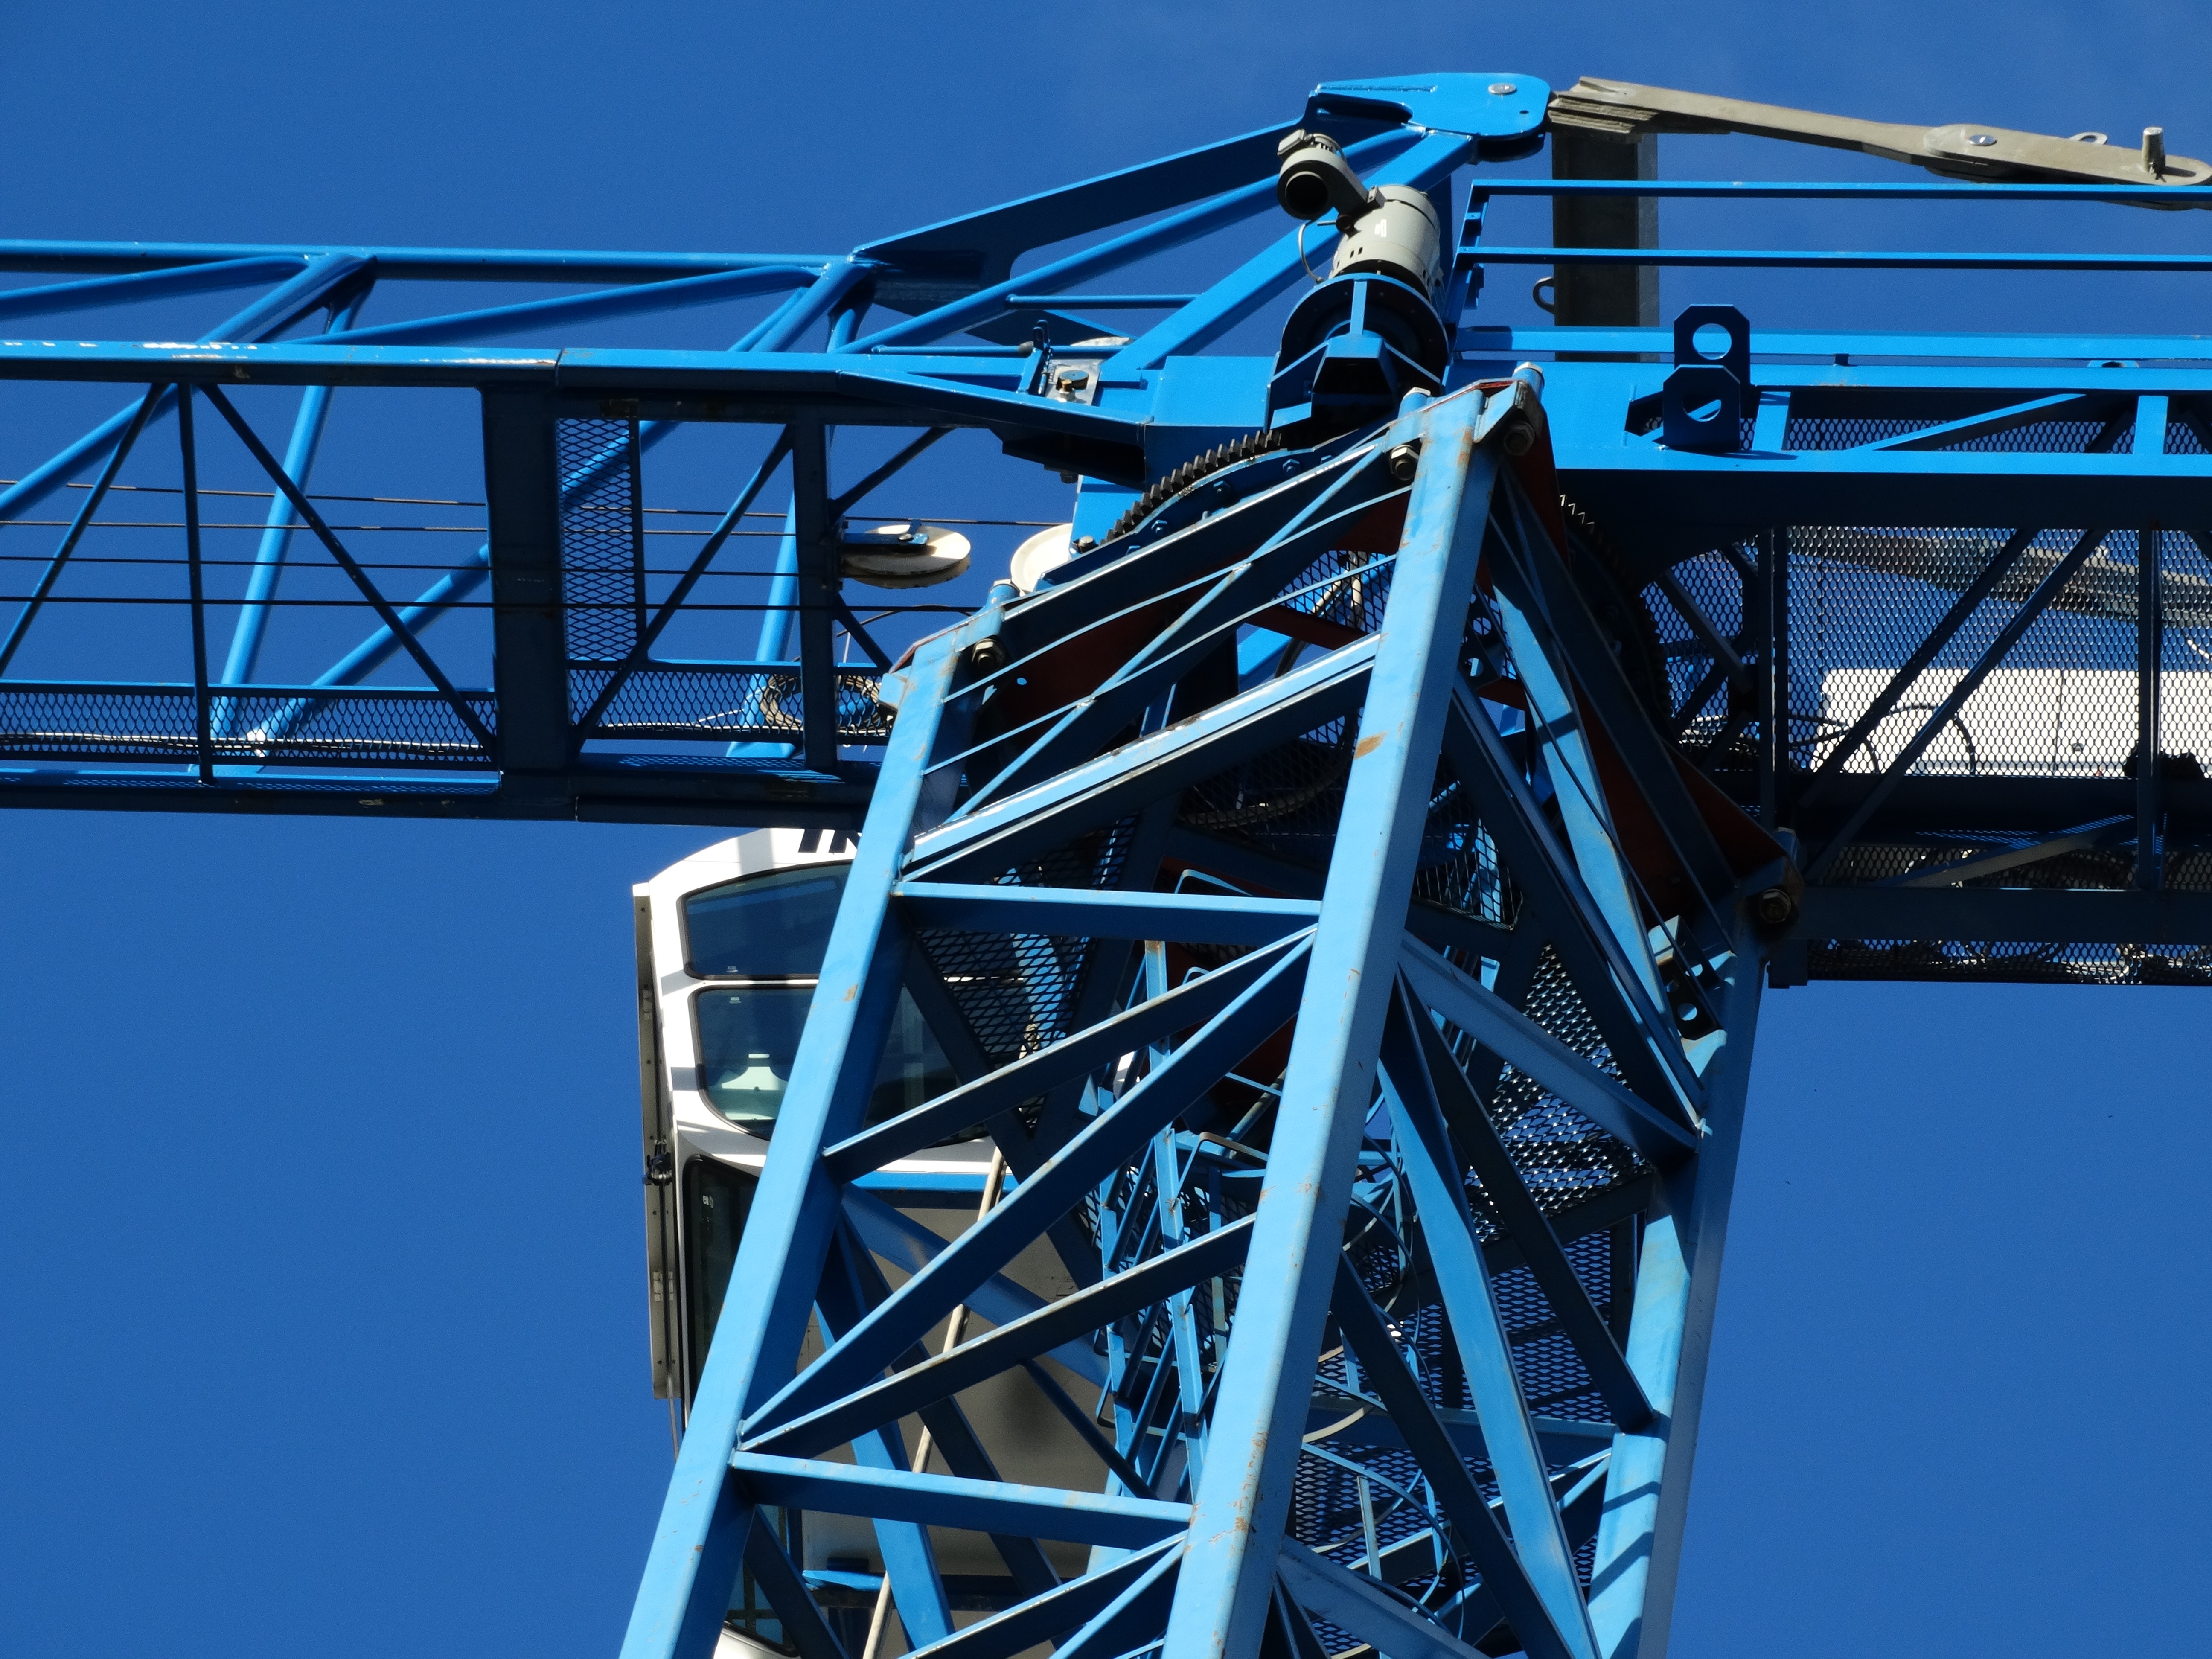
structure, sky, bridge, skyscraper, ferris wheel, amusement park, mast, park, blue, roller coaster, skyward, crane, baukran, lifting crane, load crane, lift loads, driver's cab, crane arm, in the height, amusement ride